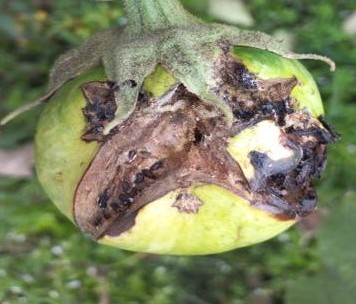
Label: Brinjal Fruit Creaking